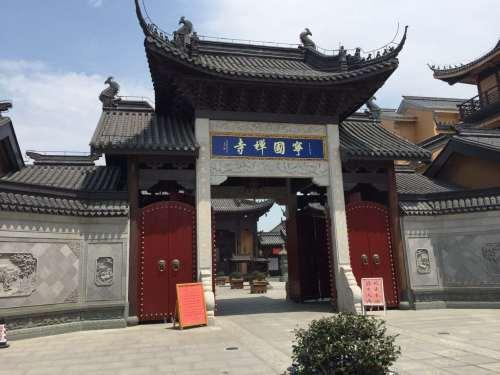
地标名称：宁国禅寺
所在城市：上海市·徐汇区